Kate Hollern

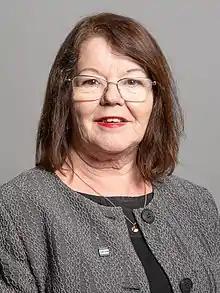
Official portrait, 2020

Catherine Malloy Hollern CBE (born 12 April 1955) is a British Labour Party politician who served as Member of Parliament (MP) for Blackburn from 2015 to 2024. She was Leader of Blackburn with Darwen Council from 2004 to 2007 and 2010 to 2015.